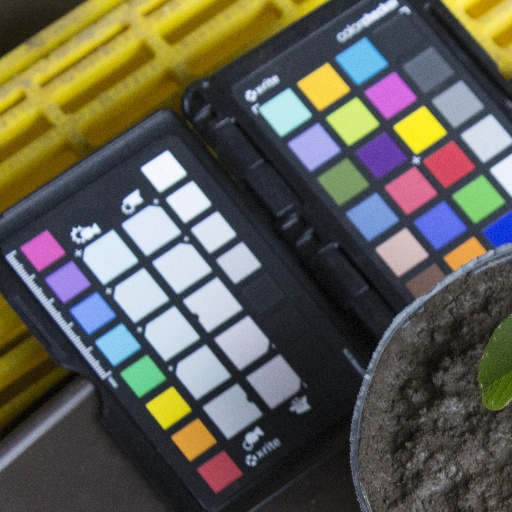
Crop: soybean